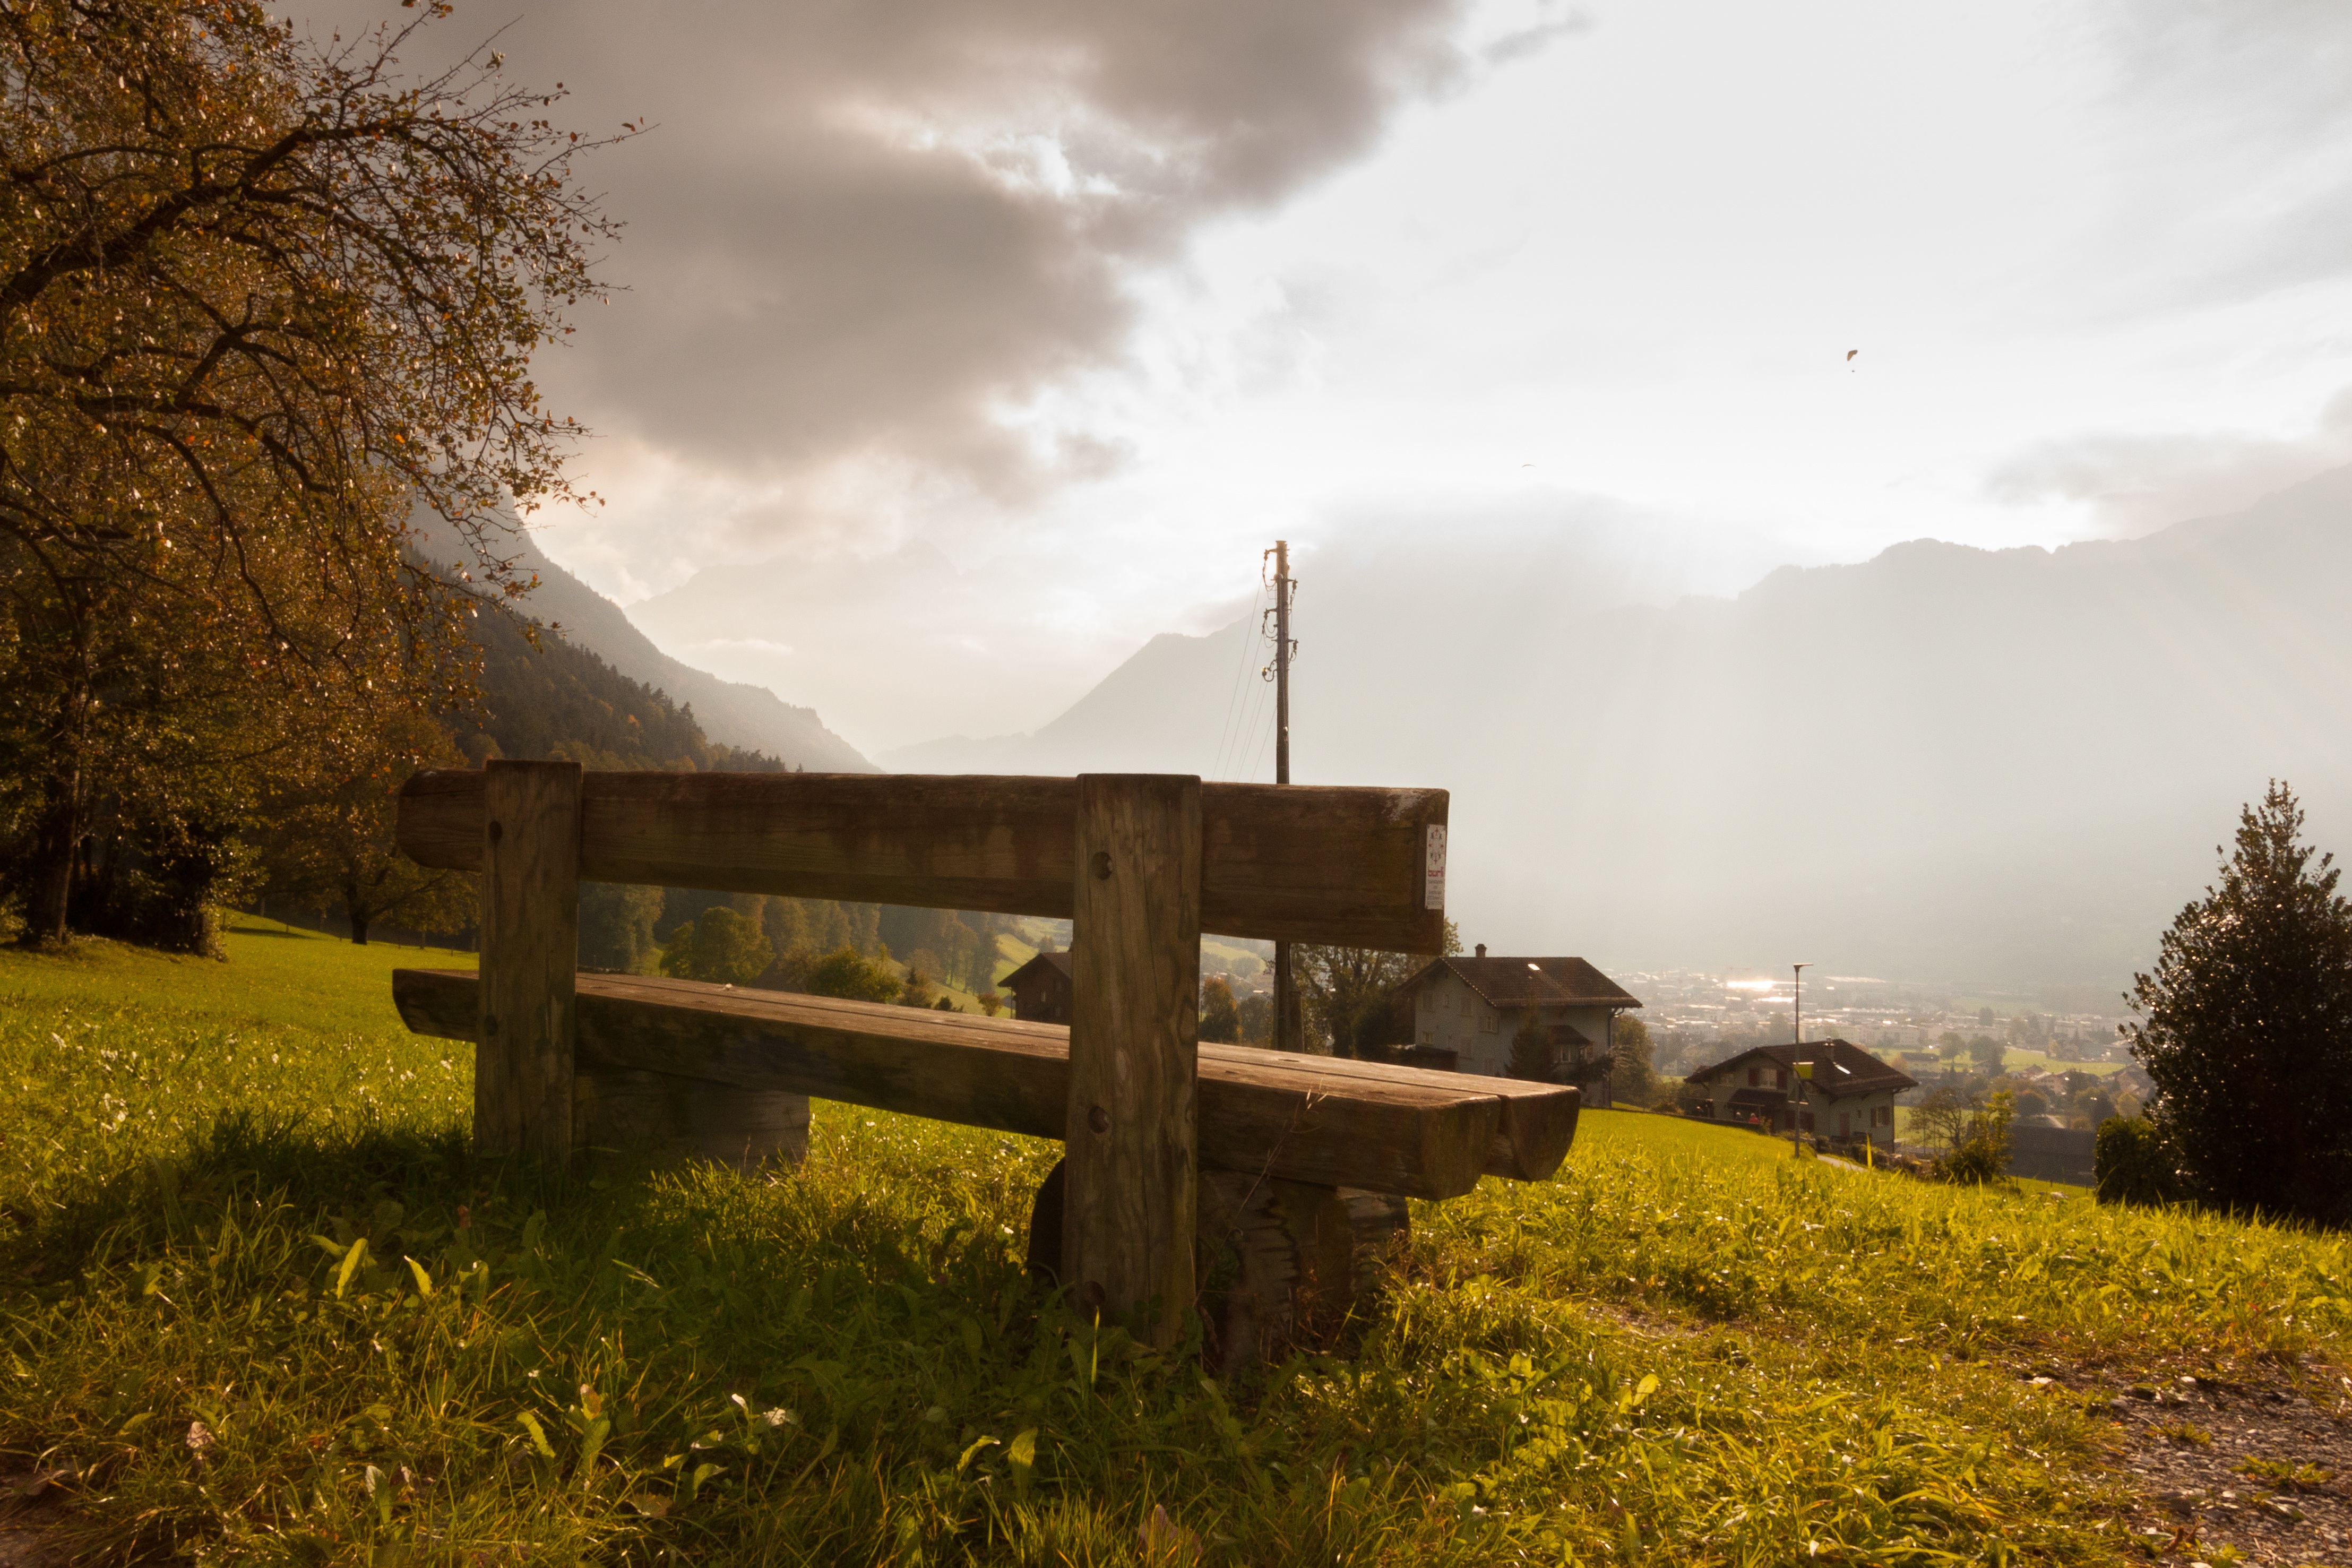
landscape, tree, nature, grass, mountain, cloud, sky, sunset, mist, sunlight, morning, leaf, hill, flower, evening, autumn, weather, season, rural area, atmospheric phenomenon, woody plant